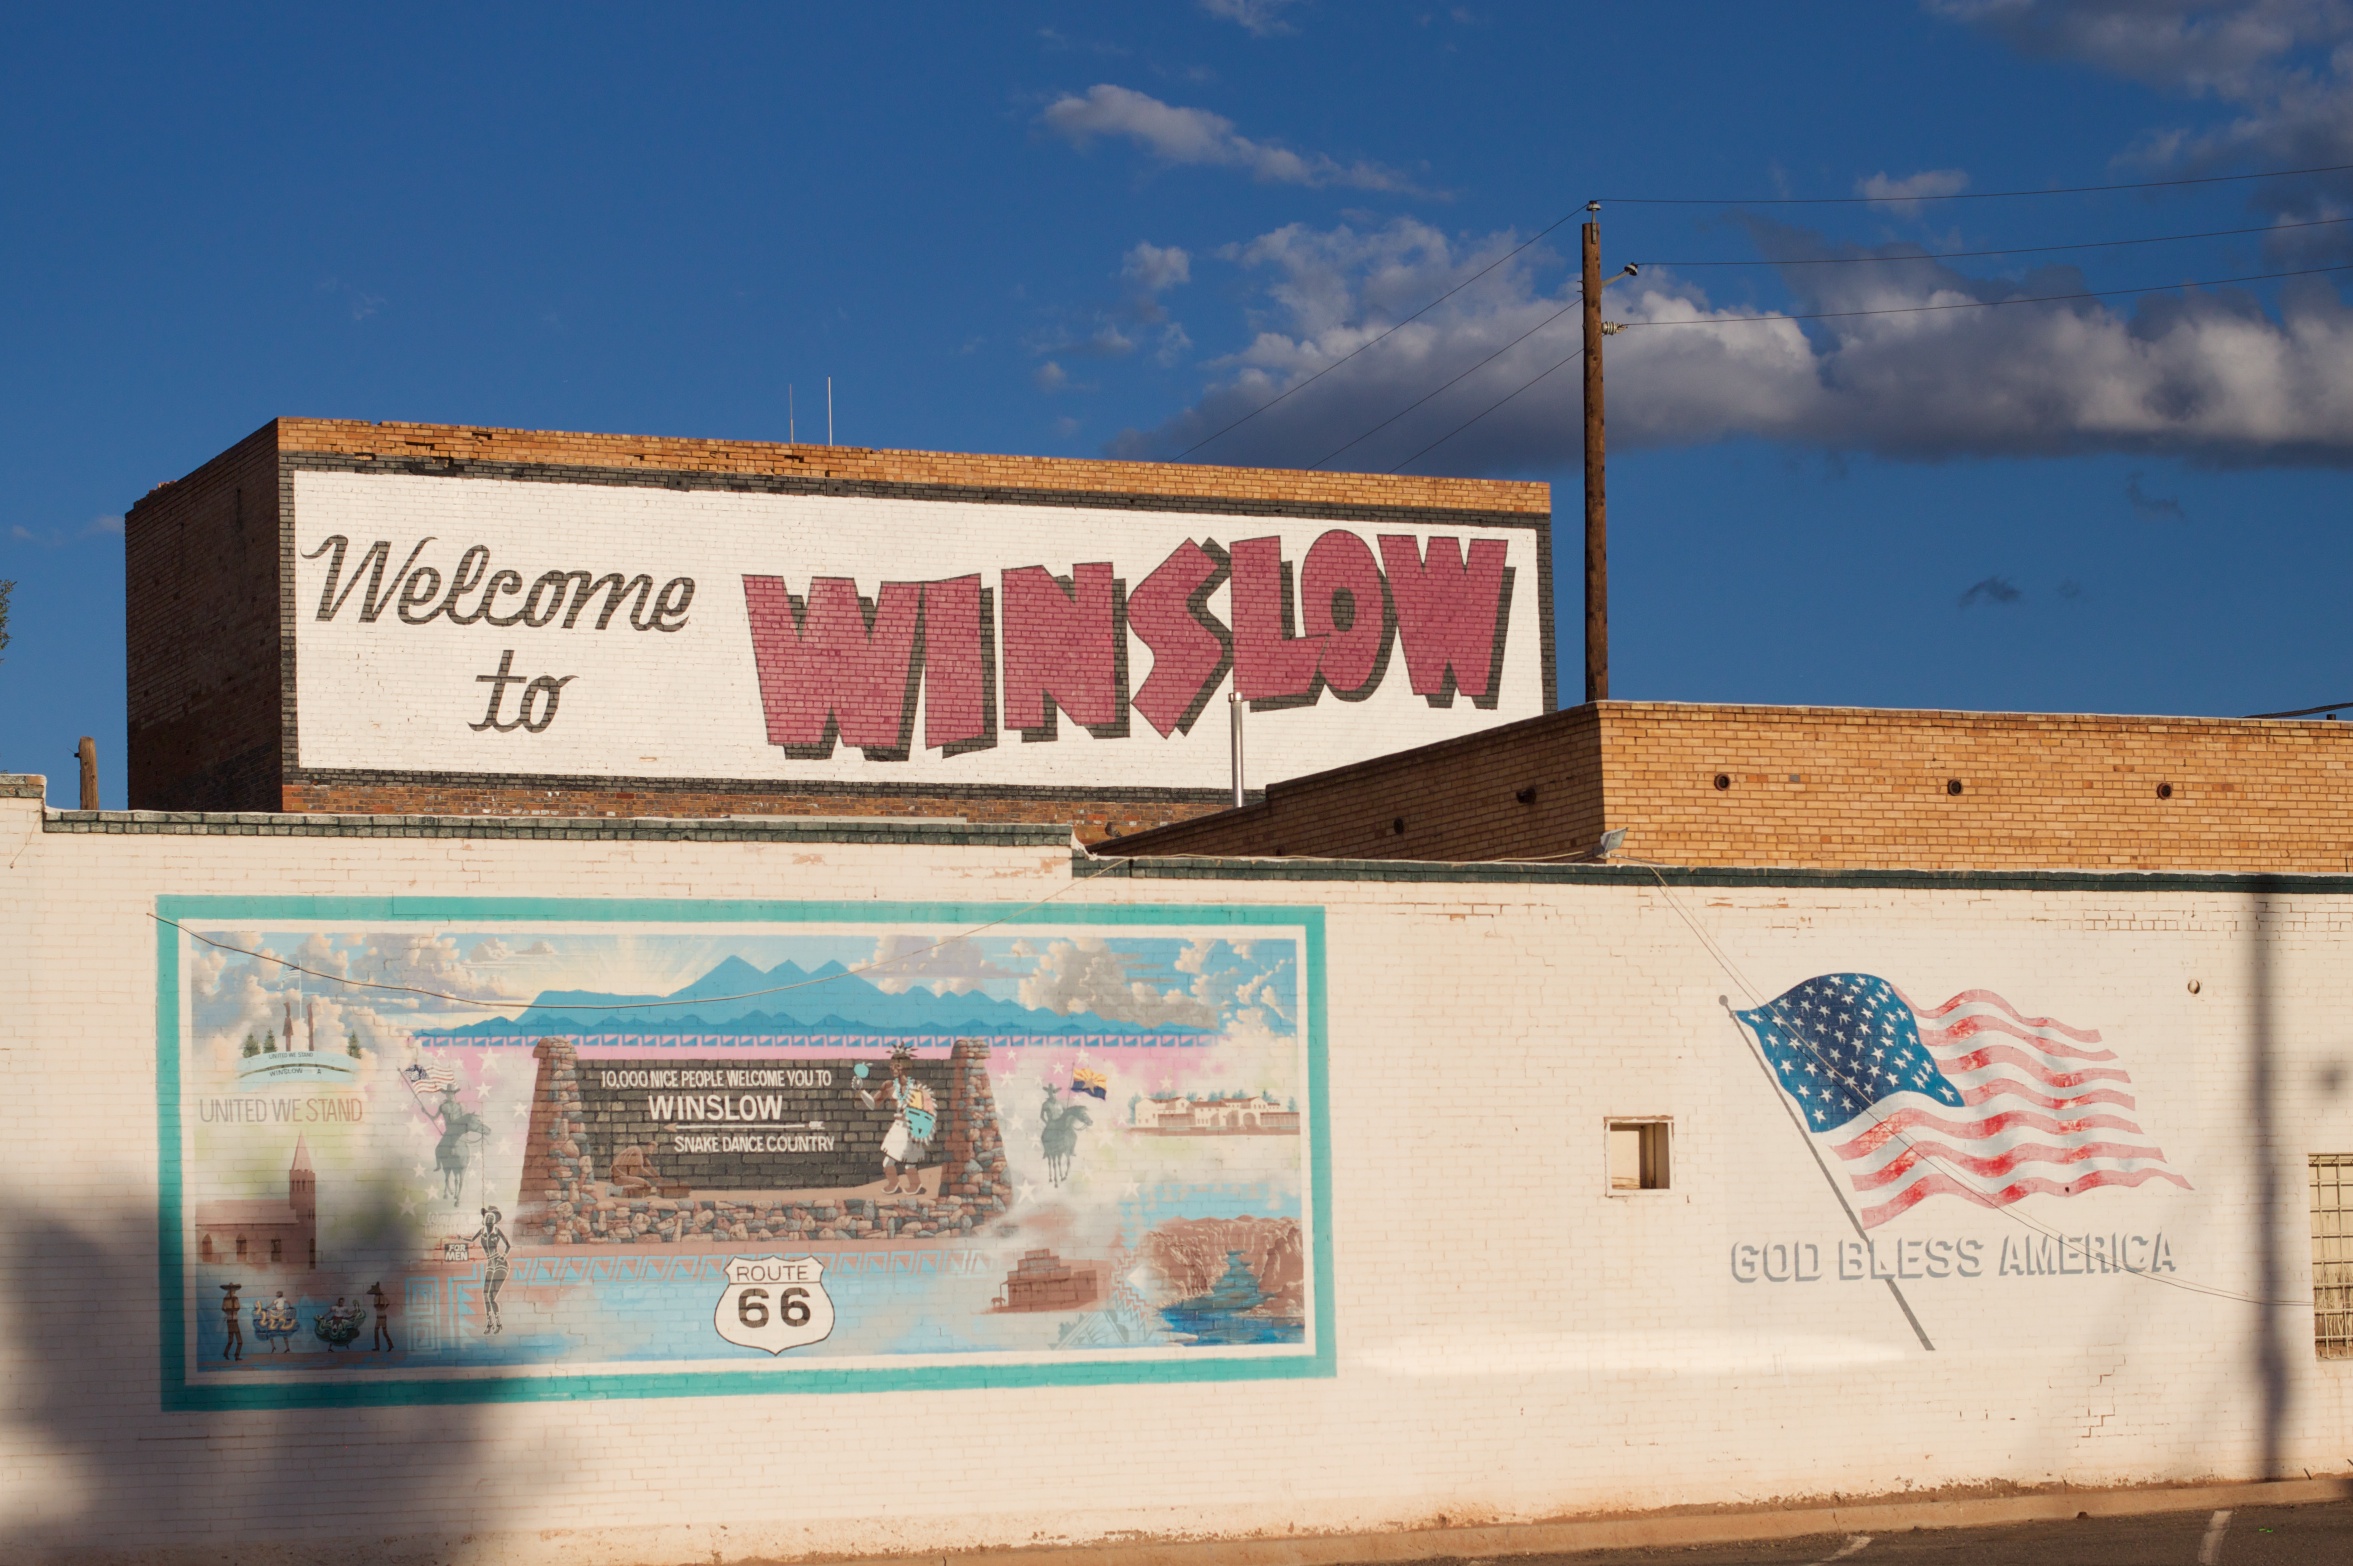
advertising, sign, blue, signage, art, winslow